Madurese people

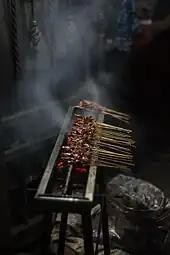
The Madurese satay is distinguished by the sharp sweetness of the marinade.

Family is important to the Madurese, and they commonly live in villages that function around an Islamic religious center. According to Islamic law, a man may have more than one wife. Marriage proposals are usually made by the groom's parents, preferably to a first or second cousin. If the proposal is accepted, the bride's parents are then presented with the "bride price", which is usually cattle. The groom's parents then set the date for the upcoming wedding. Newlywed couples often live with the bride's family. Islam is an integral part of the social, political and economic life of the Madurese.